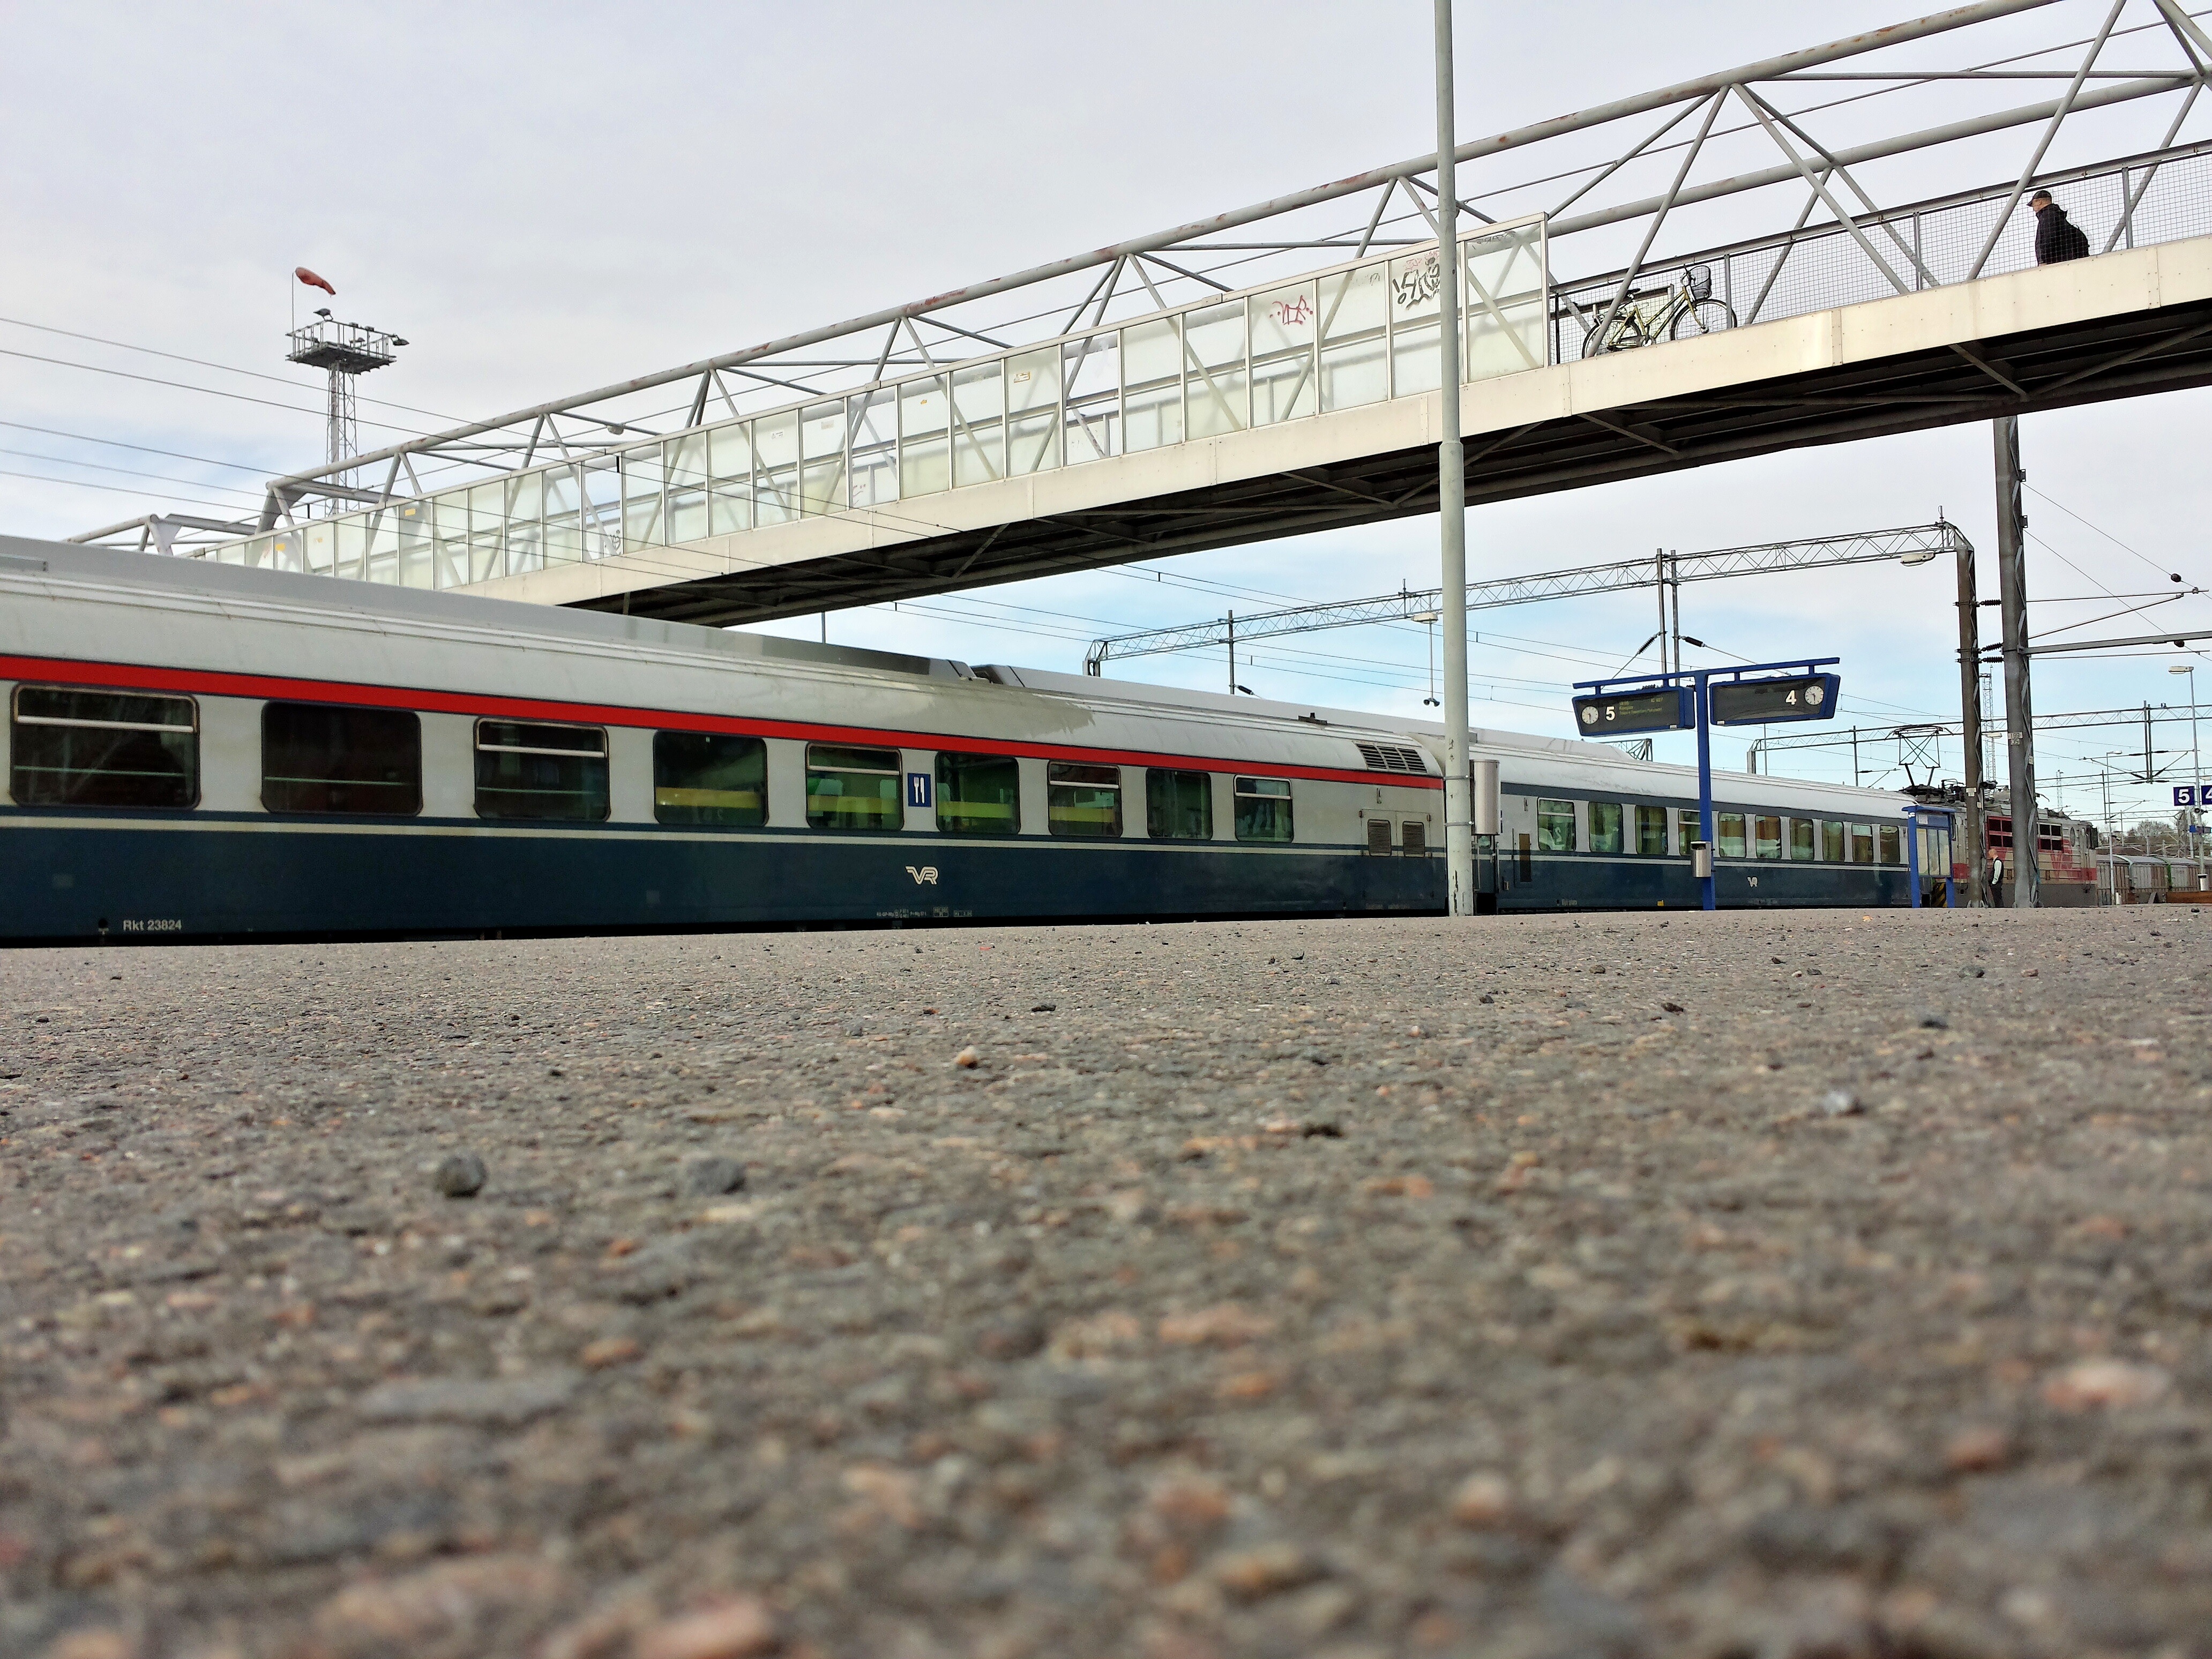
structure, railway, bridge, traffic, train, walkway, travel, transportation, transport, vehicle, station, train station, stadium, public transport, arena, finland, turku, bo, railway station, walking bridge, passenger, rail transport, pedestrian bridge, sport venue, high speed rail